Economic development in India

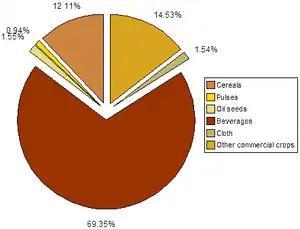
Composition of India's total production of foodgrains and commercial crops, in 2003–04, by weight

India ranks second worldwide in farm output. Agriculture and allied sectors like forestry, logging and fishing accounted for 18.6% of the GDP in 2005, employed 60% of the total workforce and despite a steady decline of its share in the GDP, is still the largest economic sector and plays a significant role in the overall socio-economic development of India. Yields per unit area of all crops have grown since 1950, due to the special emphasis placed on agriculture in the five-year plans and steady improvements in irrigation, technology, application of modern agricultural practices and provision of agricultural credit and subsidies since the green revolution.